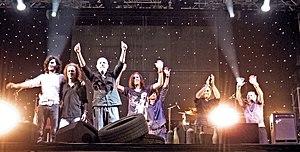
Sopa de cabra est un groupe de musique catalan, actif entre 1986 et 2002, et depuis 2015. Le groupe a été l'un des plus influents de l'aire catalane à son époque, avec Sau et Els Pets.